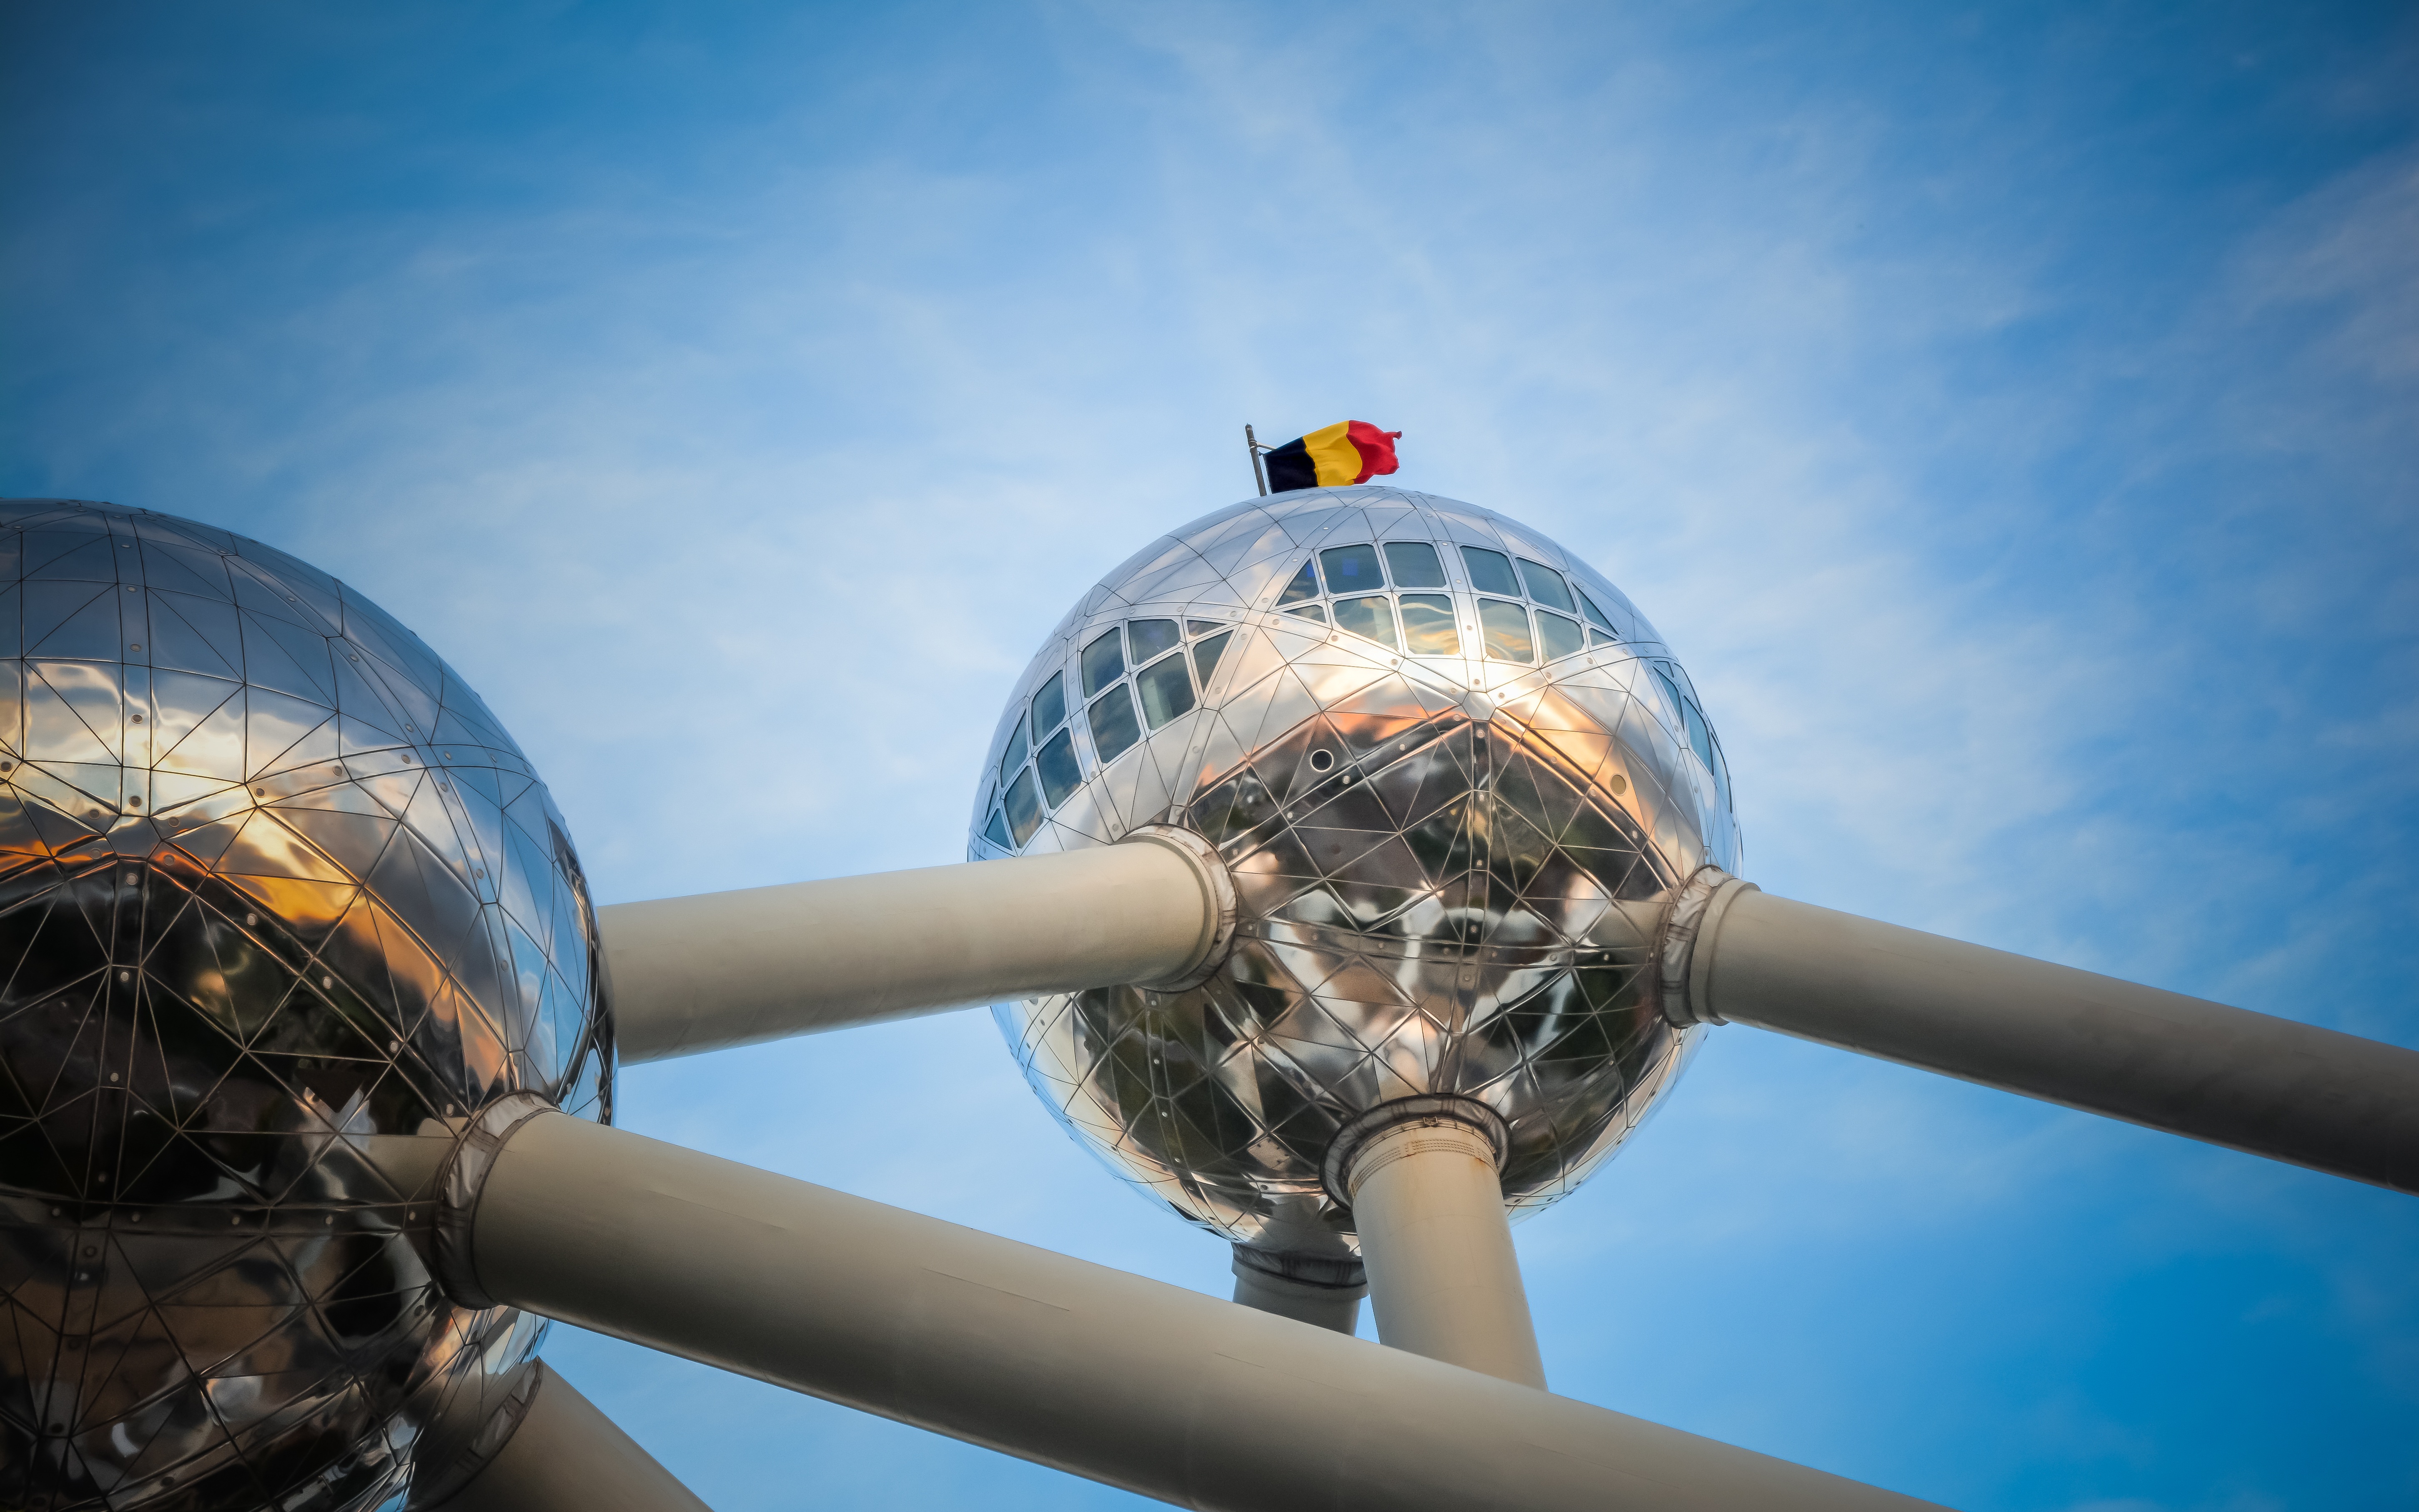
blue, aircraft, vehicle, aviation, atmosphere of earth, flight, airplane, air force, aircraft engine, space, military aircraft, world